Portuguese people

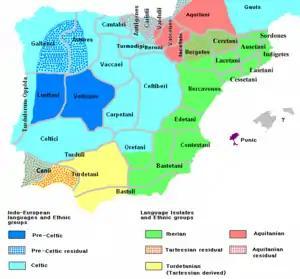
Ethnographic and Linguistic Map of the Iberian Peninsula at about 200 BC.

Rome conquered the peninsula during the 2nd and 1st centuries B.C. from Carthage during the Punic Wars.